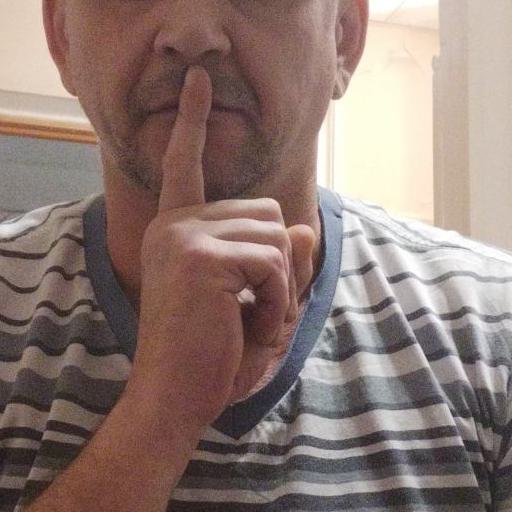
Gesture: mute